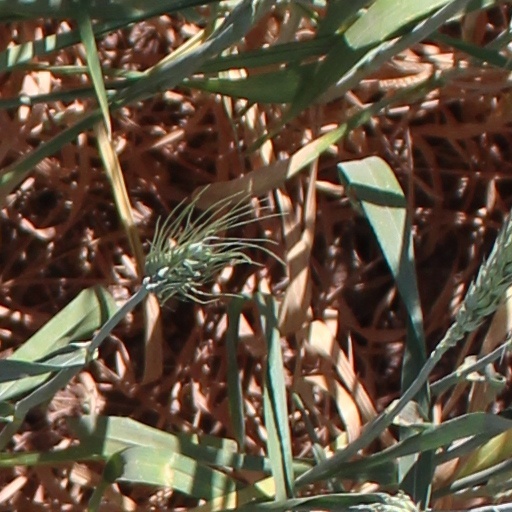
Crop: wheat